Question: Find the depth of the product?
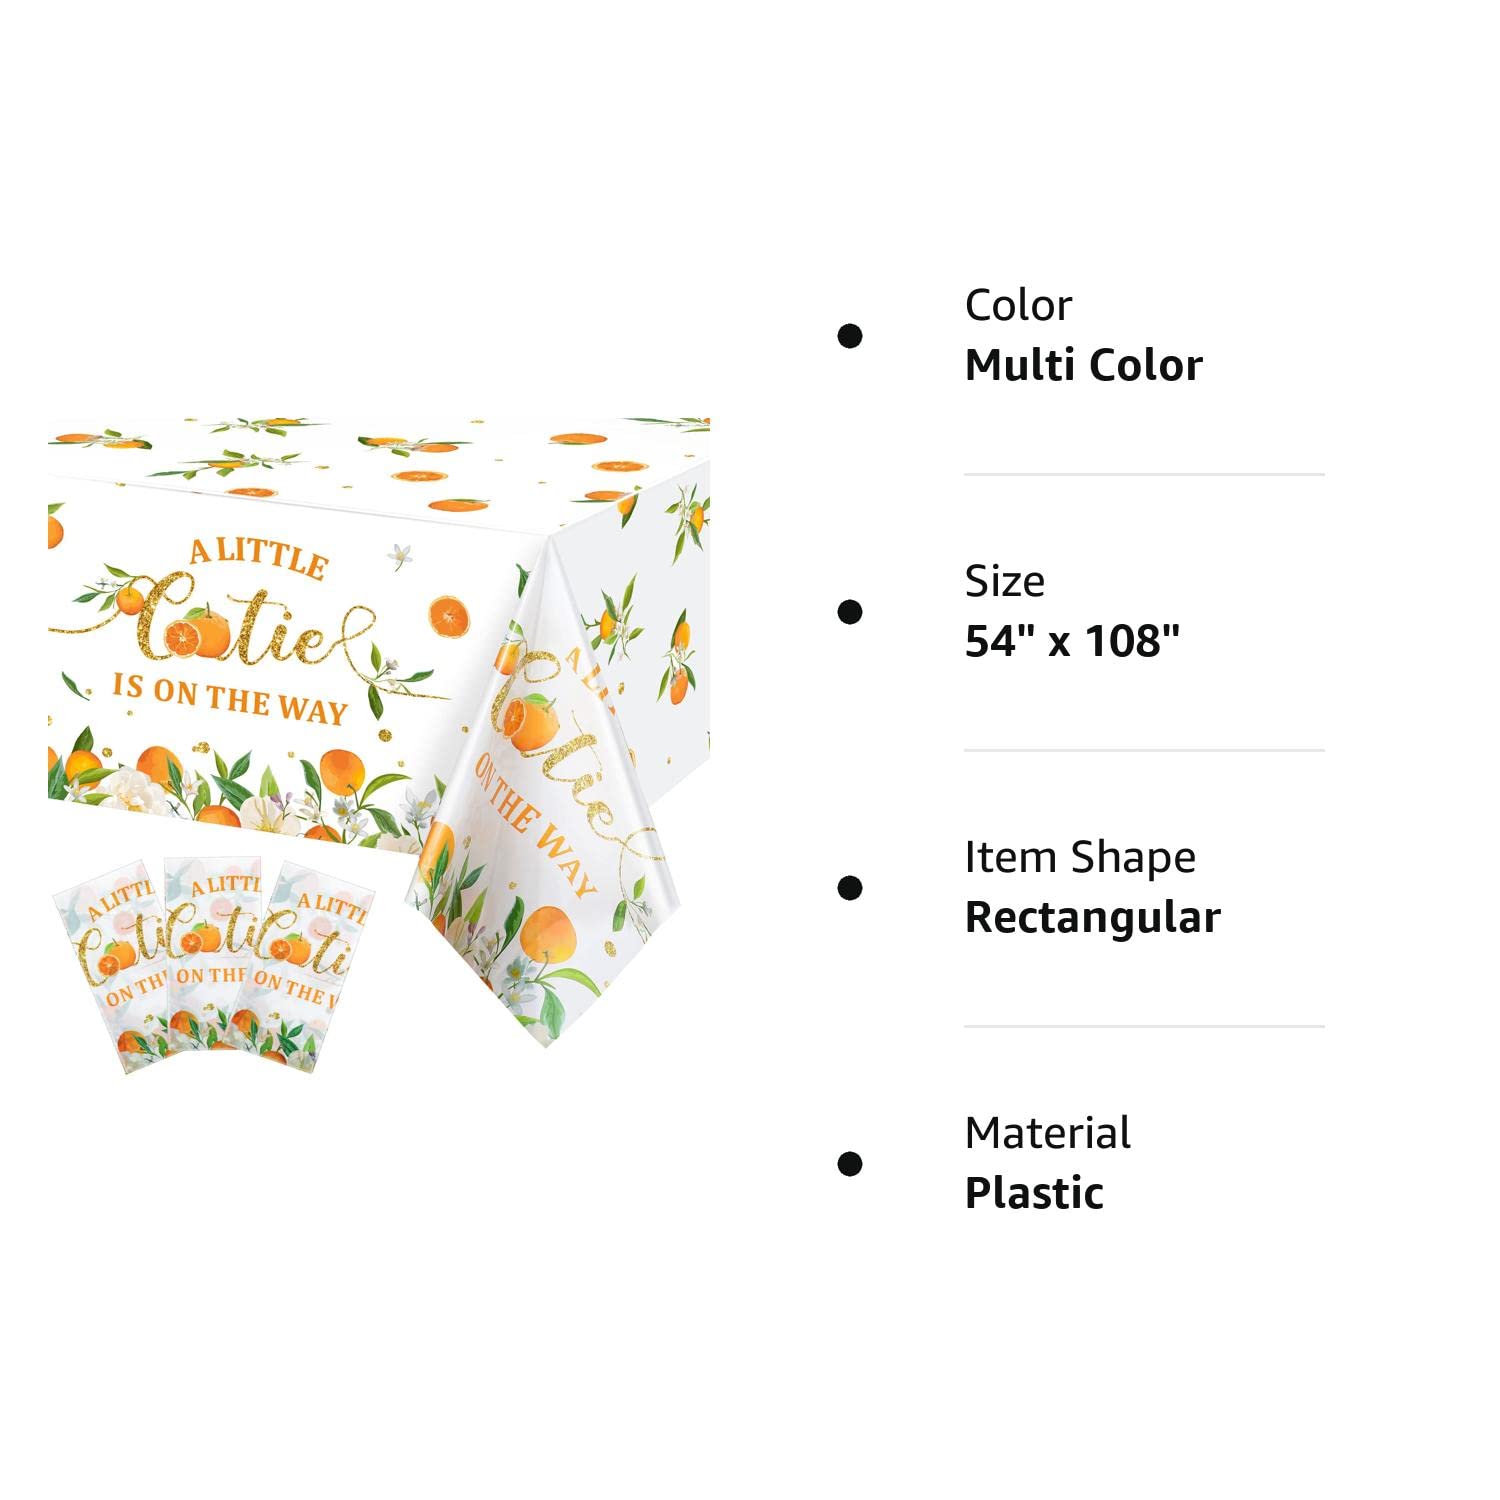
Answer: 108.0 inch